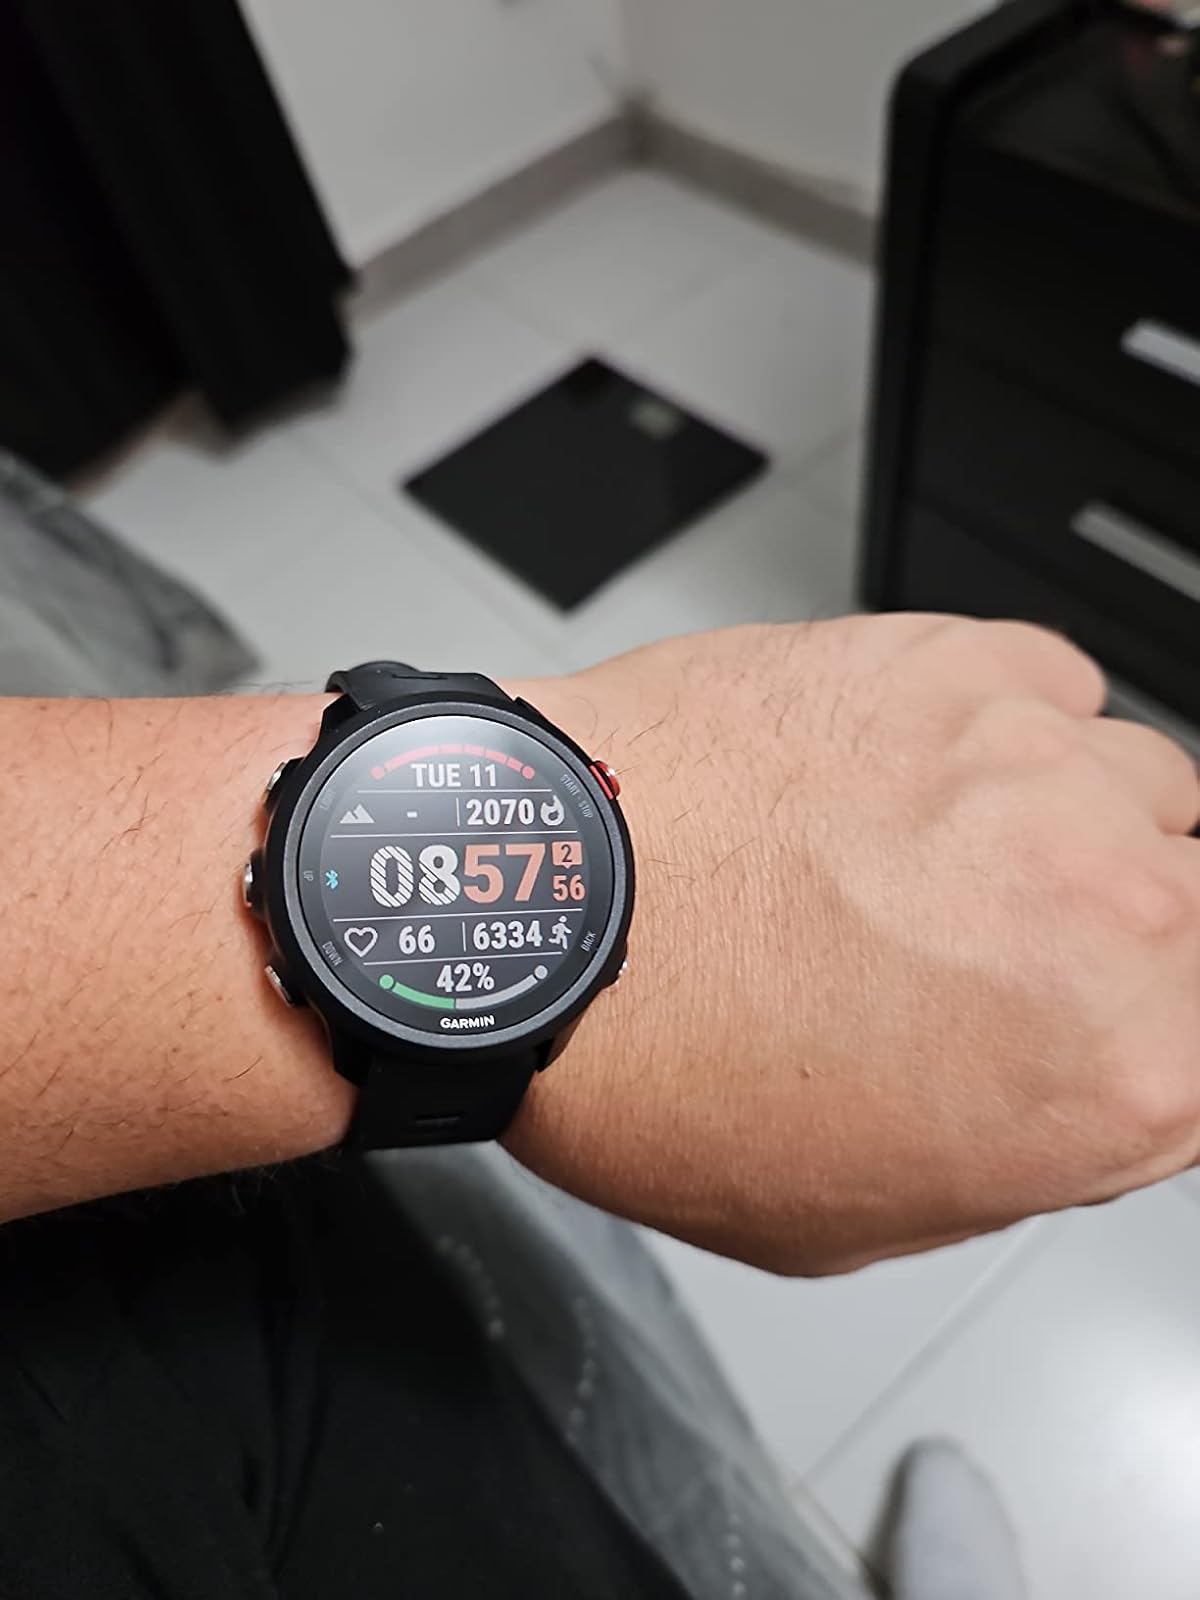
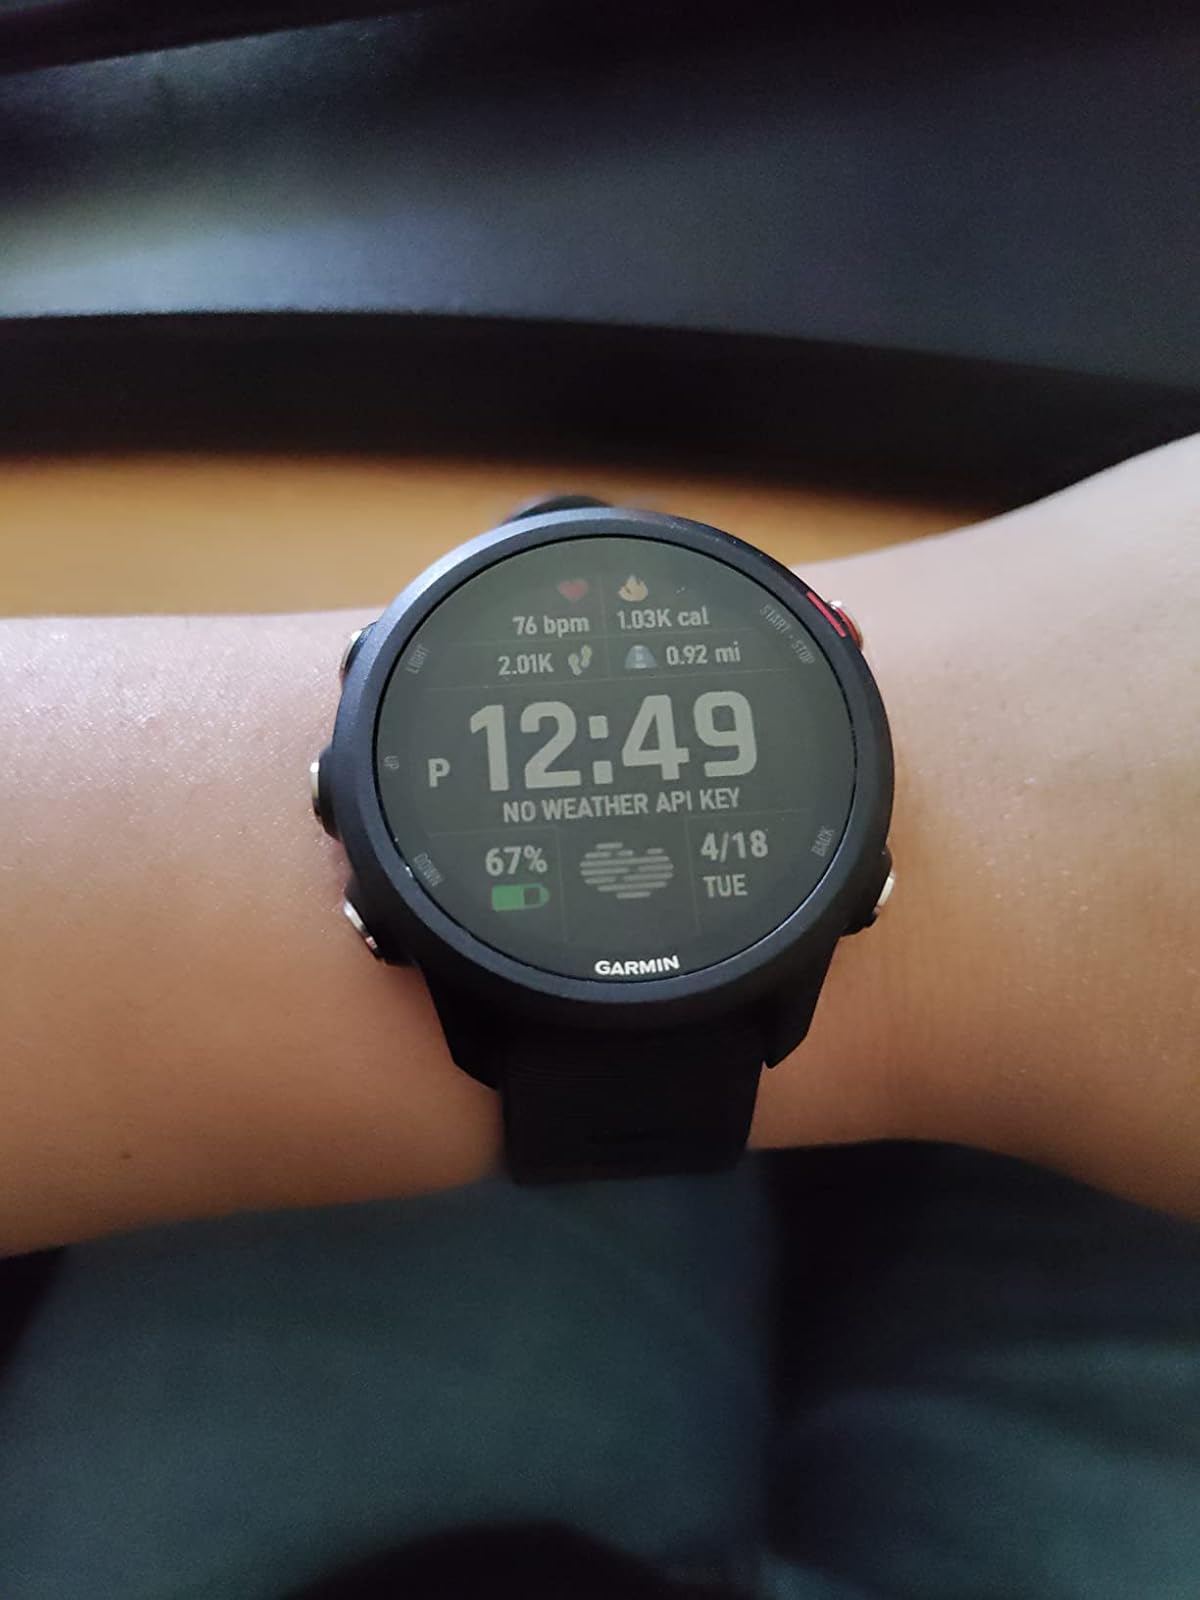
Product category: smartwatch
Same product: yes